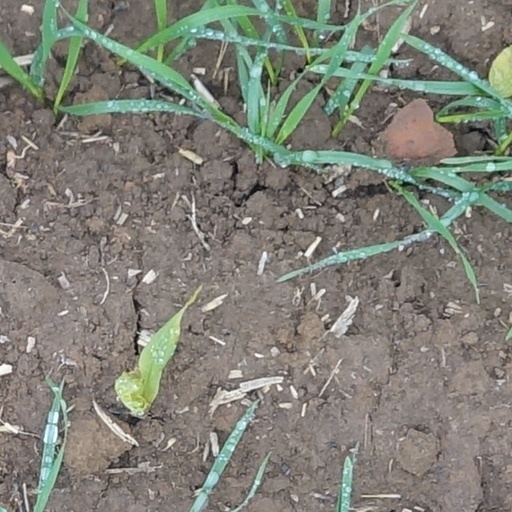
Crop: wheat